Fauna of Bangladesh

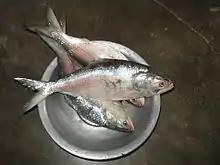
Ilish ("Tenualosa ilisha") is the national fish of Bangladesh

The vertebrate fauna includes about 1,600 species. Fishes hold the largest number of species among them. Of the 708 species of fishes, 442 are marine and the rests are of fresh and brackish waters. The marine fishes are split into 18 orders and 123 families. Their species include 56 of cartilaginous fishes and 386 of bony fishes. The 266 species of inland fishes belong to 61 families, of which Cyprinidae is the largest, having 61 species. There are also 55 species of catfishes found in the fresh waters of Bangladesh.